Phrypeus

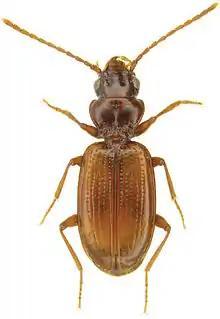
Phrypeus rickseckeri

Phrypeus is a genus of ground beetles in the family Carabidae. This genus has a single species, Phrypeus rickseckeri. It is found in the United States and Canada.